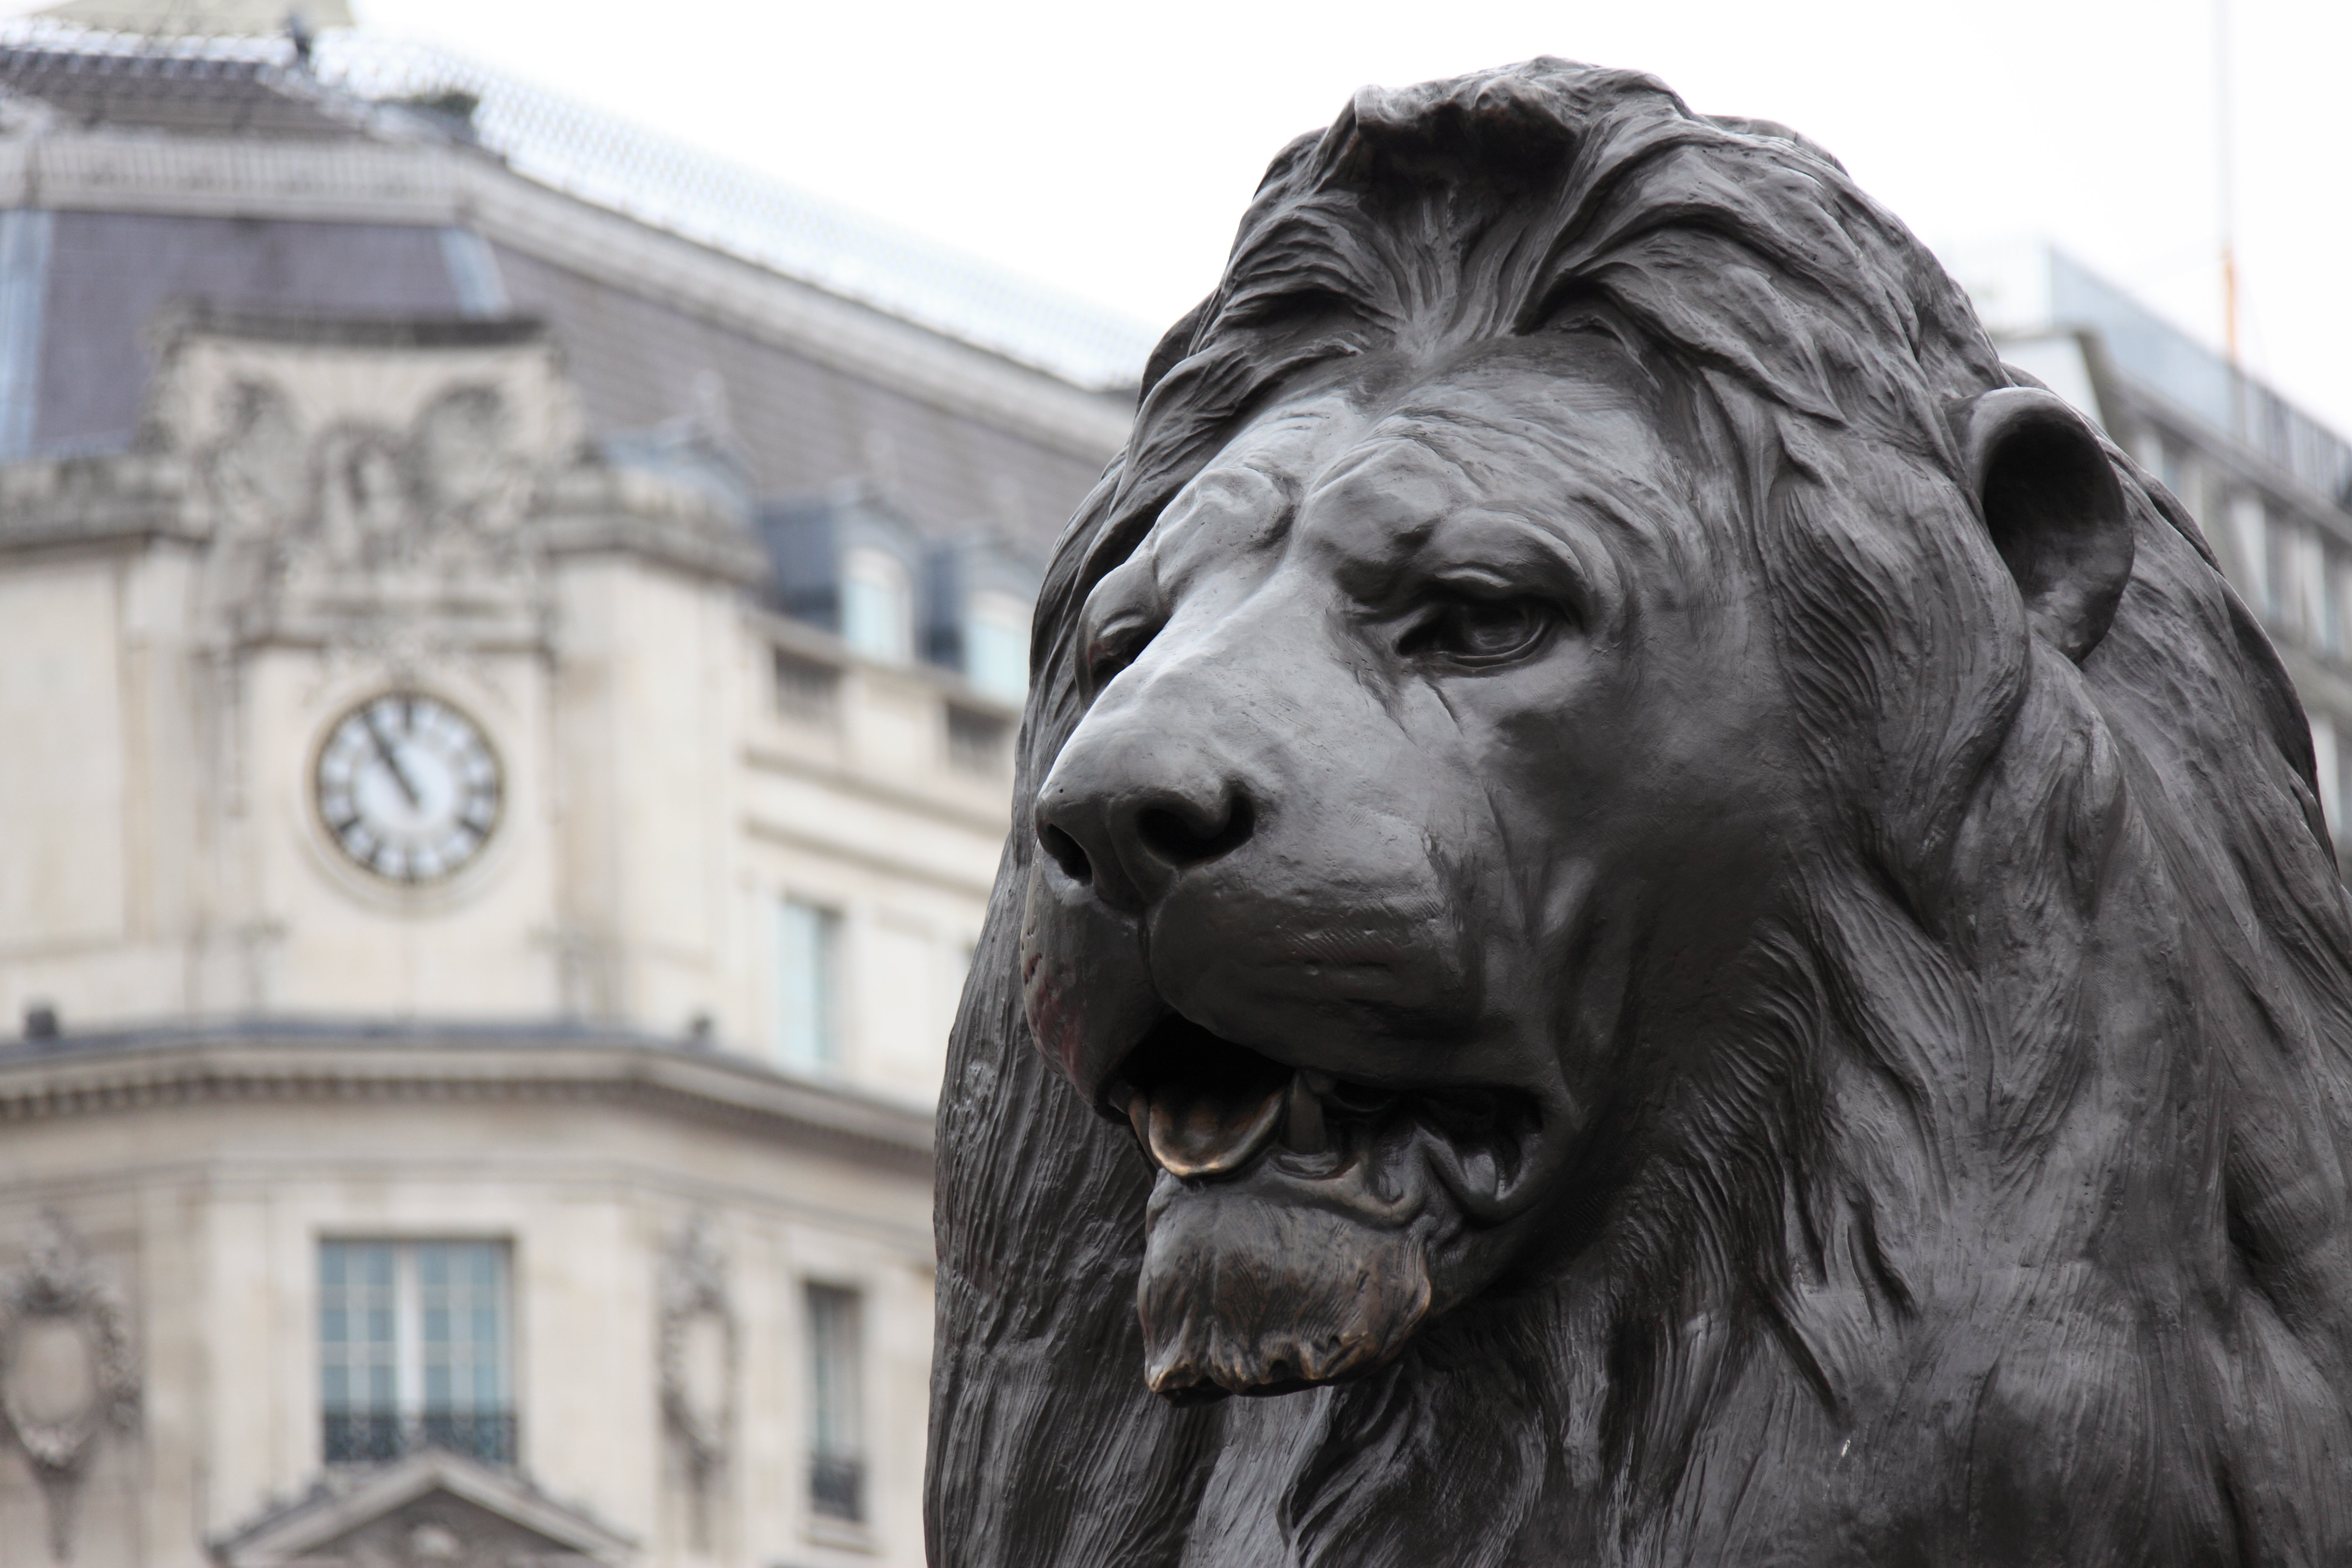
architecture, animal, monument, statue, square, metal, monochrome, lion, gargoyle, england, sculpture, london, art, temple, head, bronze, britain, carving, trafalgar